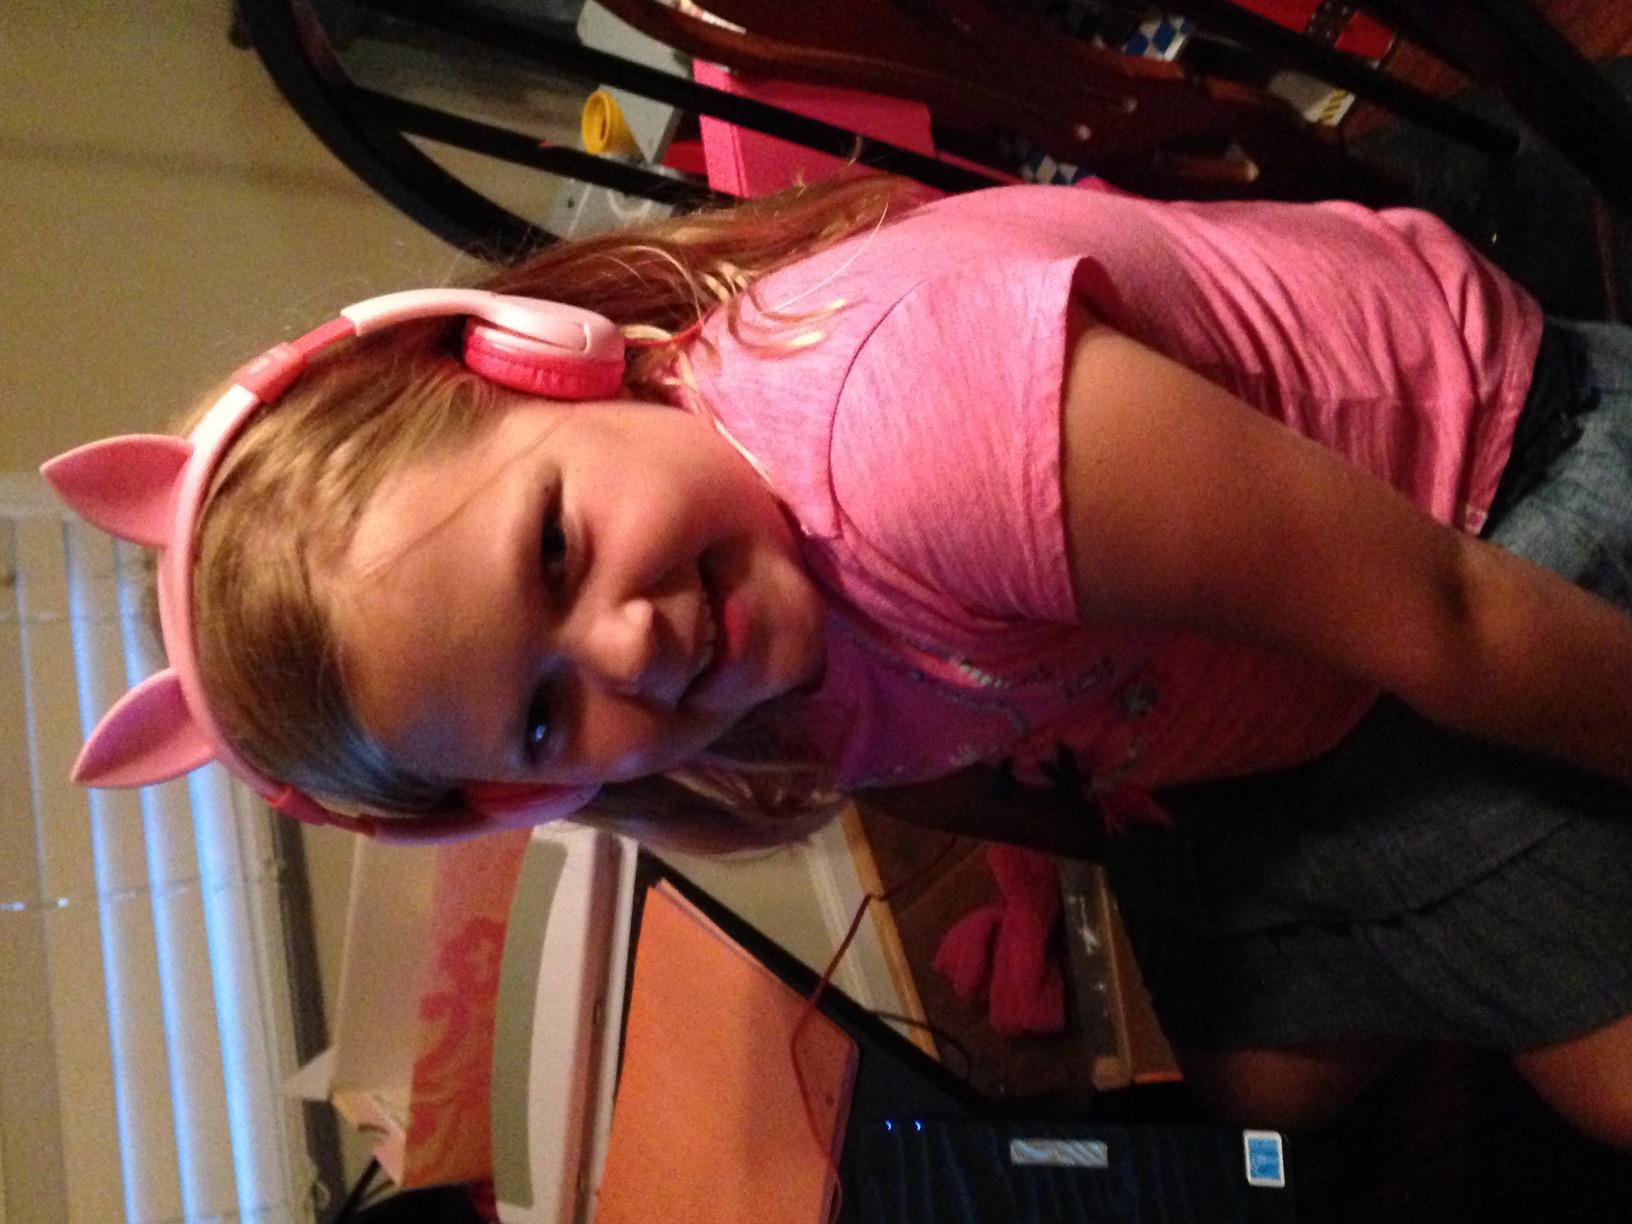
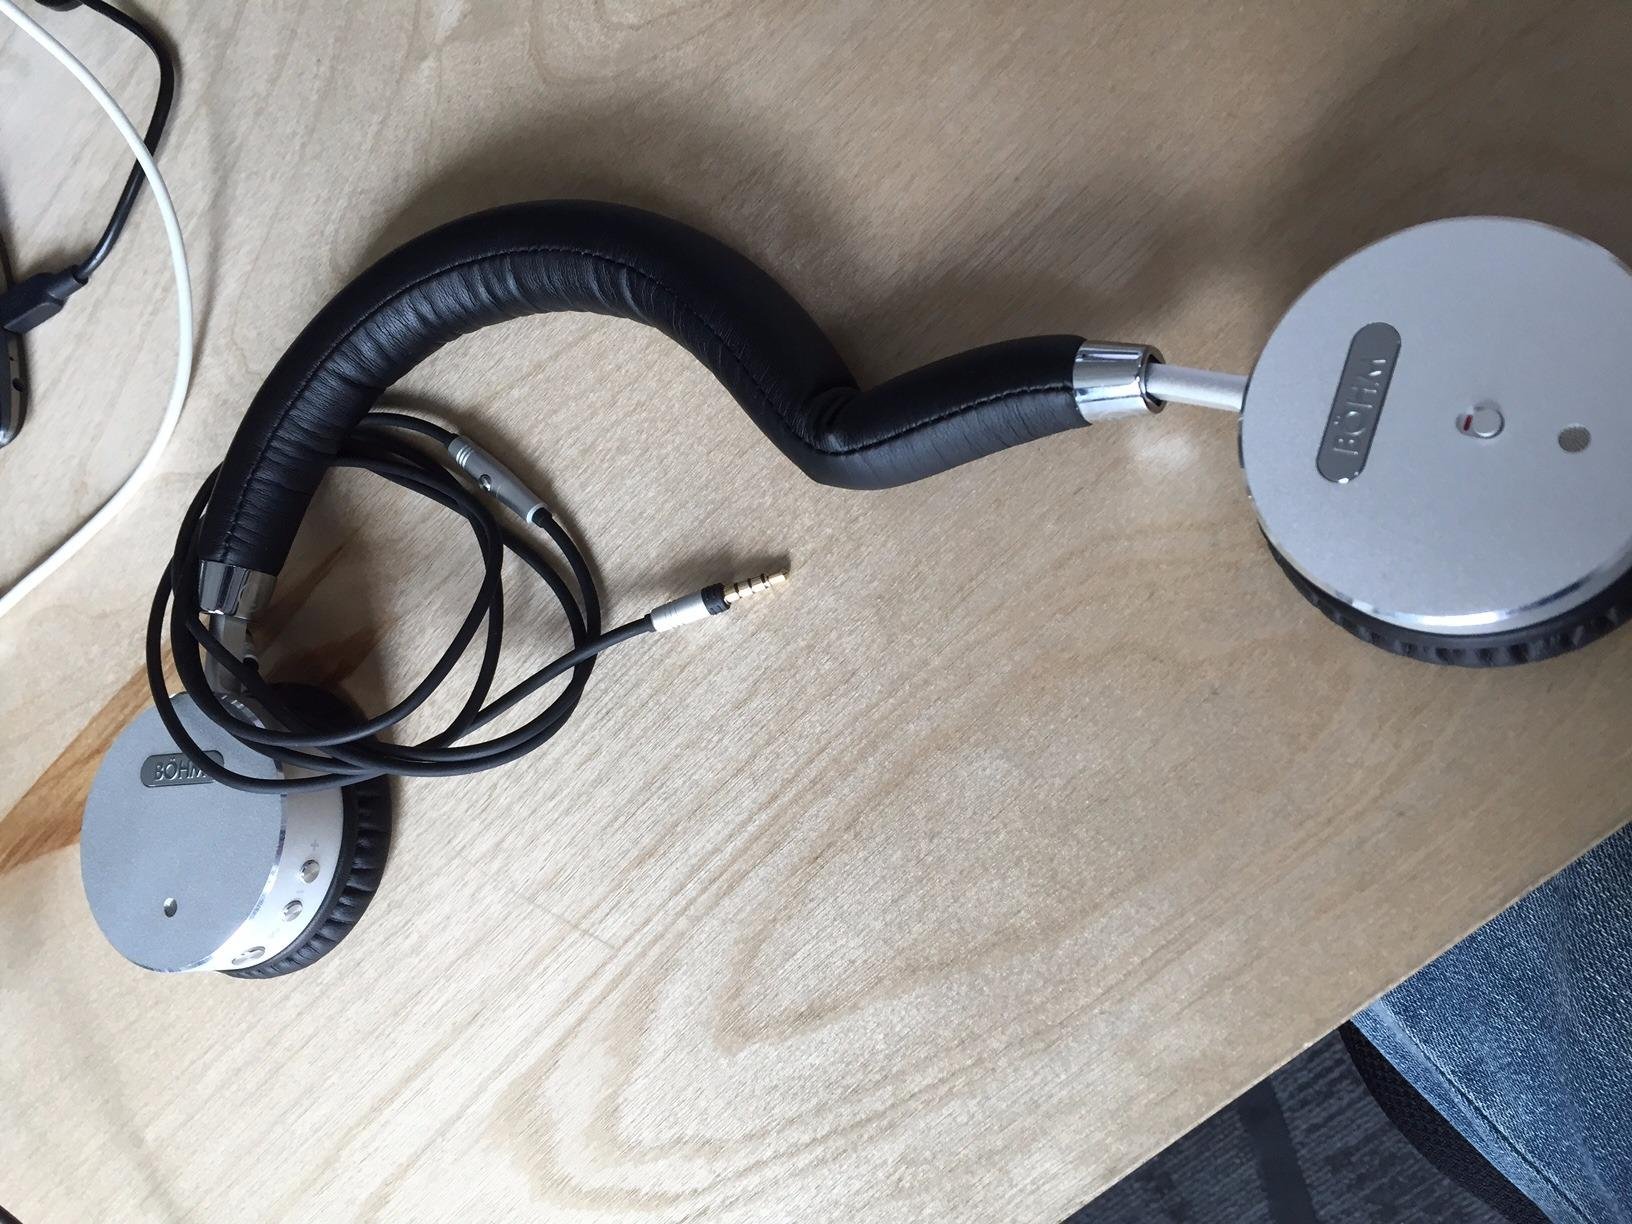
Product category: headphones
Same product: no